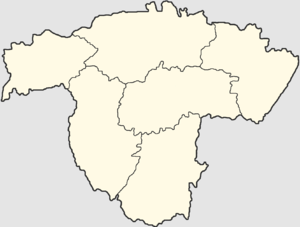
Le gouvernement d’Oufa est une division administrative de l’Empire russe, puis de la R.S.F.S.R., située au sud de l’Oural avec pour capitale la ville d’Oufa. Créé en 1865 le gouvernement exista jusqu’en mars 1919.